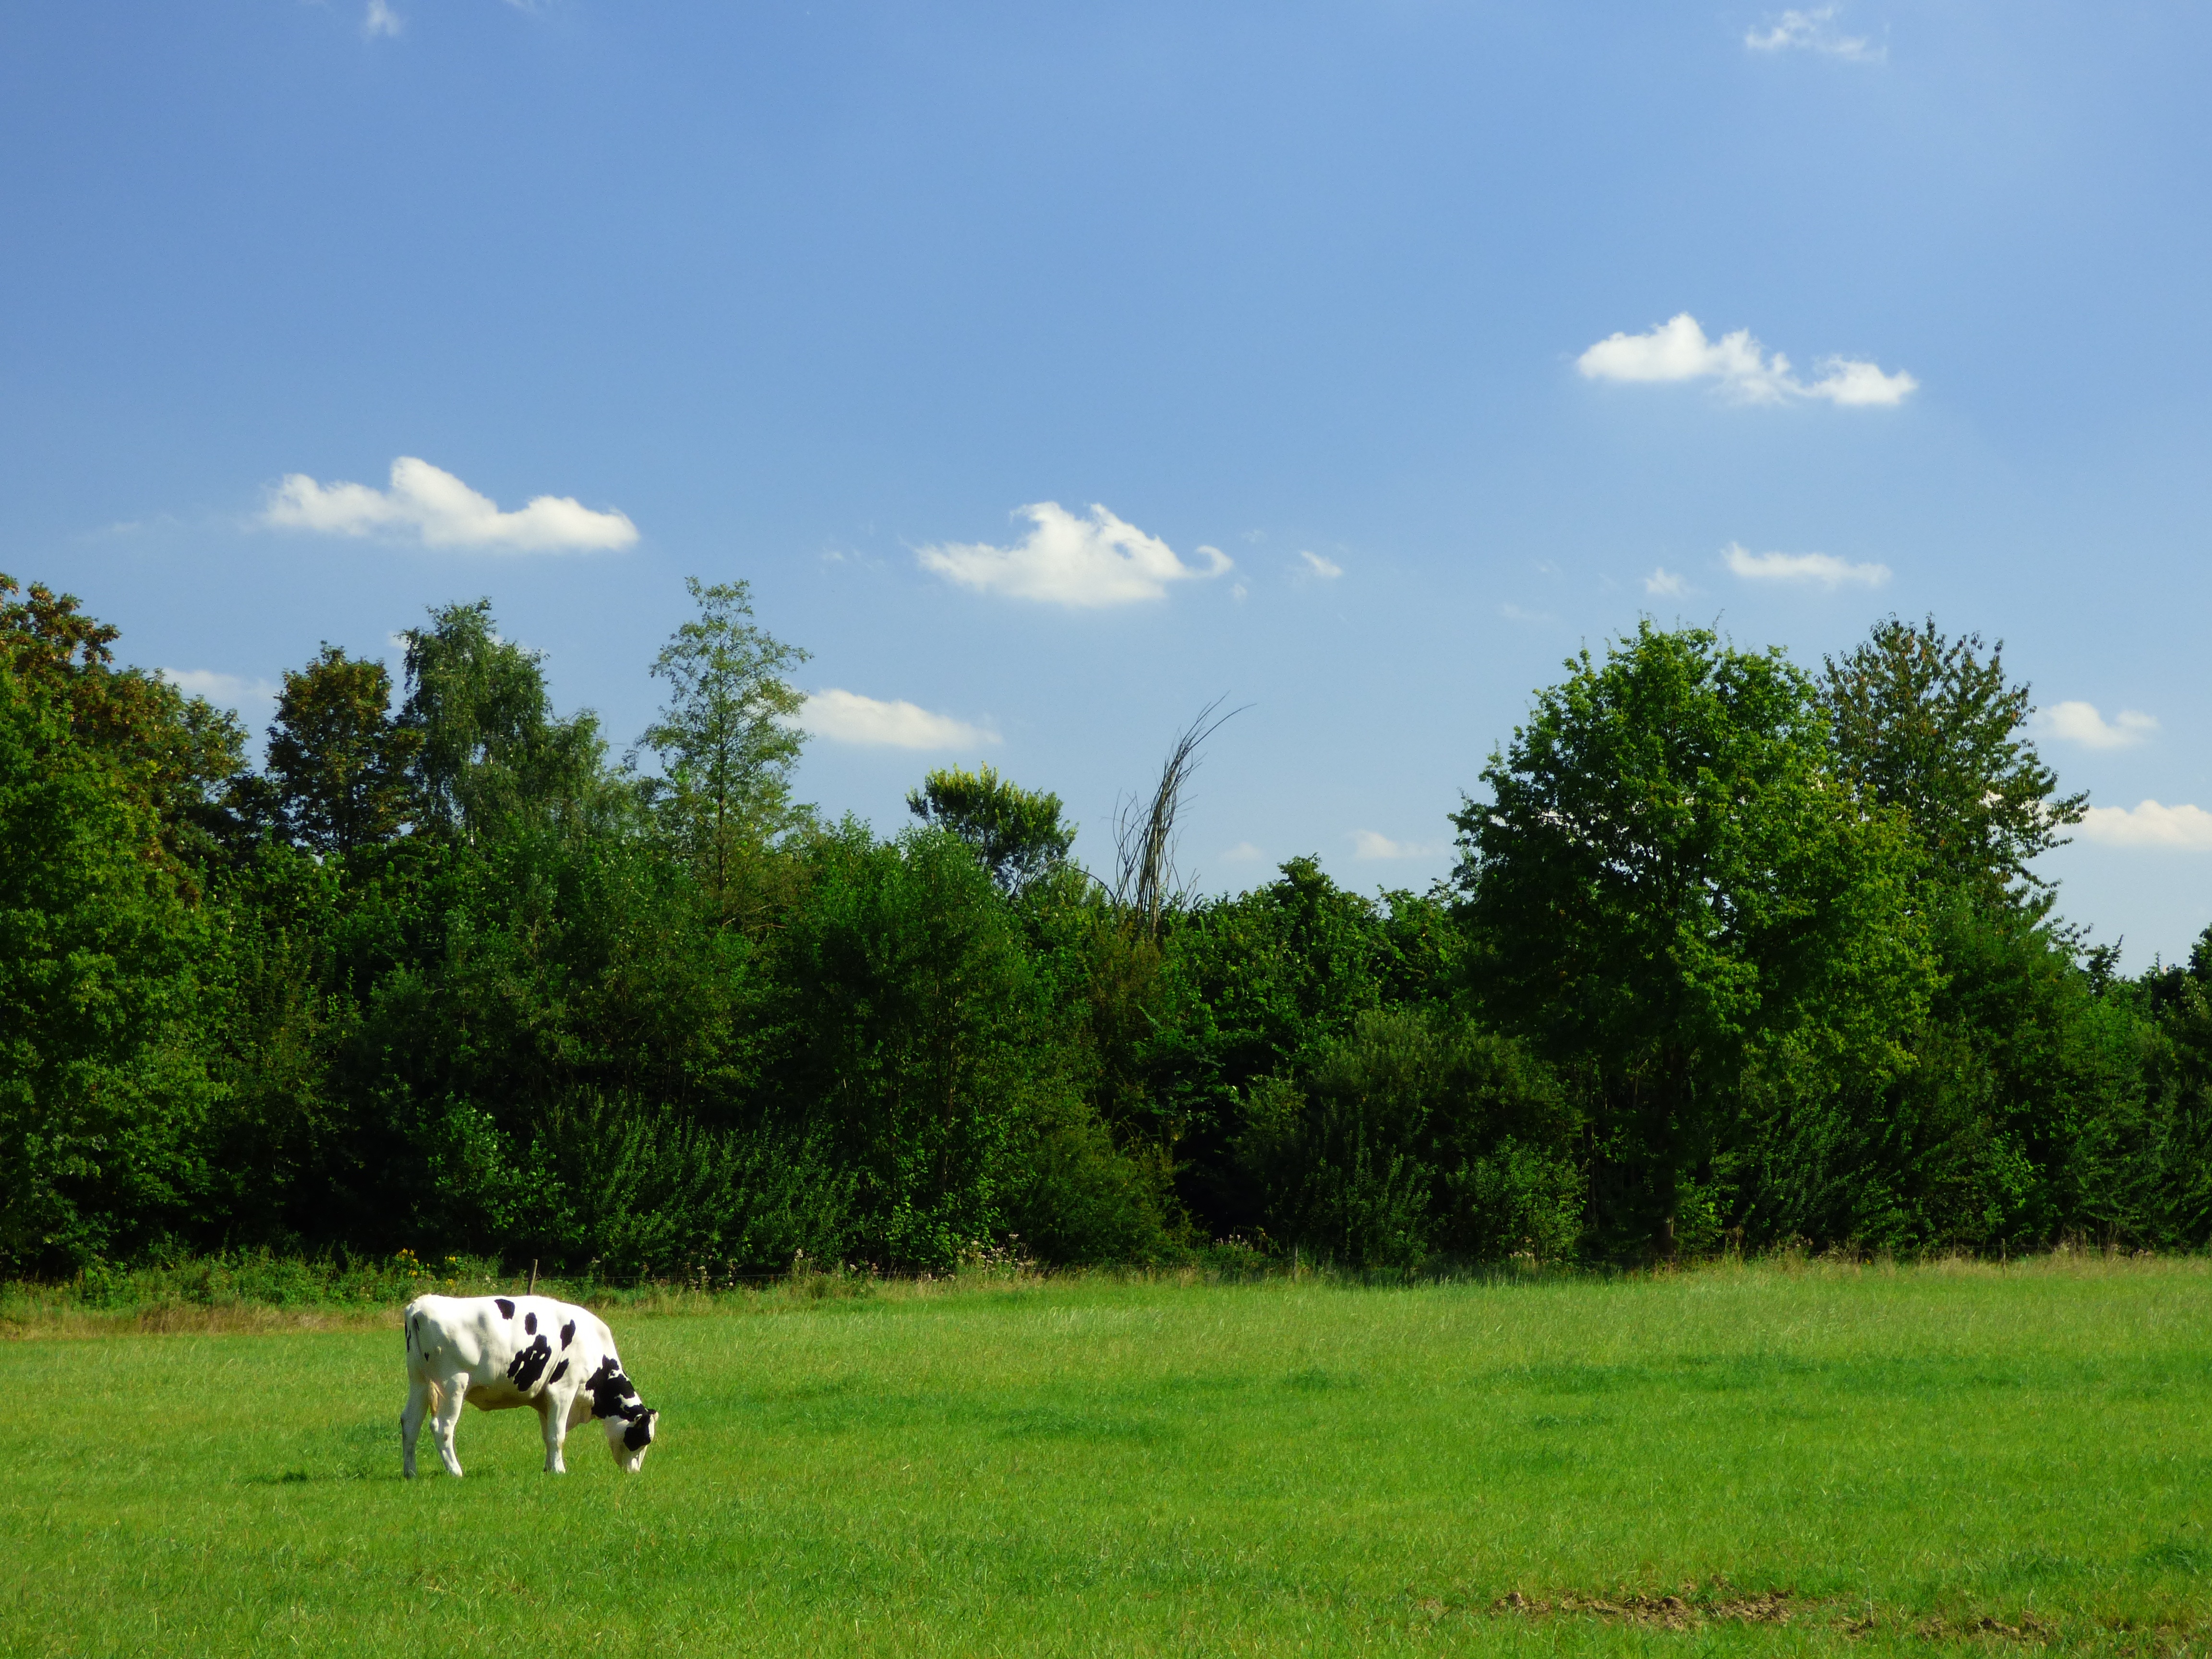
landscape, nature, grass, sky, field, lawn, meadow, prairie, warm, summer, cow, pasture, grazing, blue, lonely, savanna, plain, graze, grassland, habitat, ecosystem, rural area, natural environment